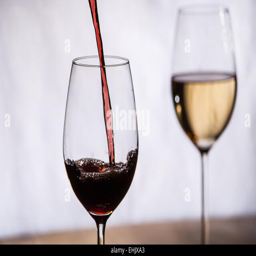
wine gets filled into a glass